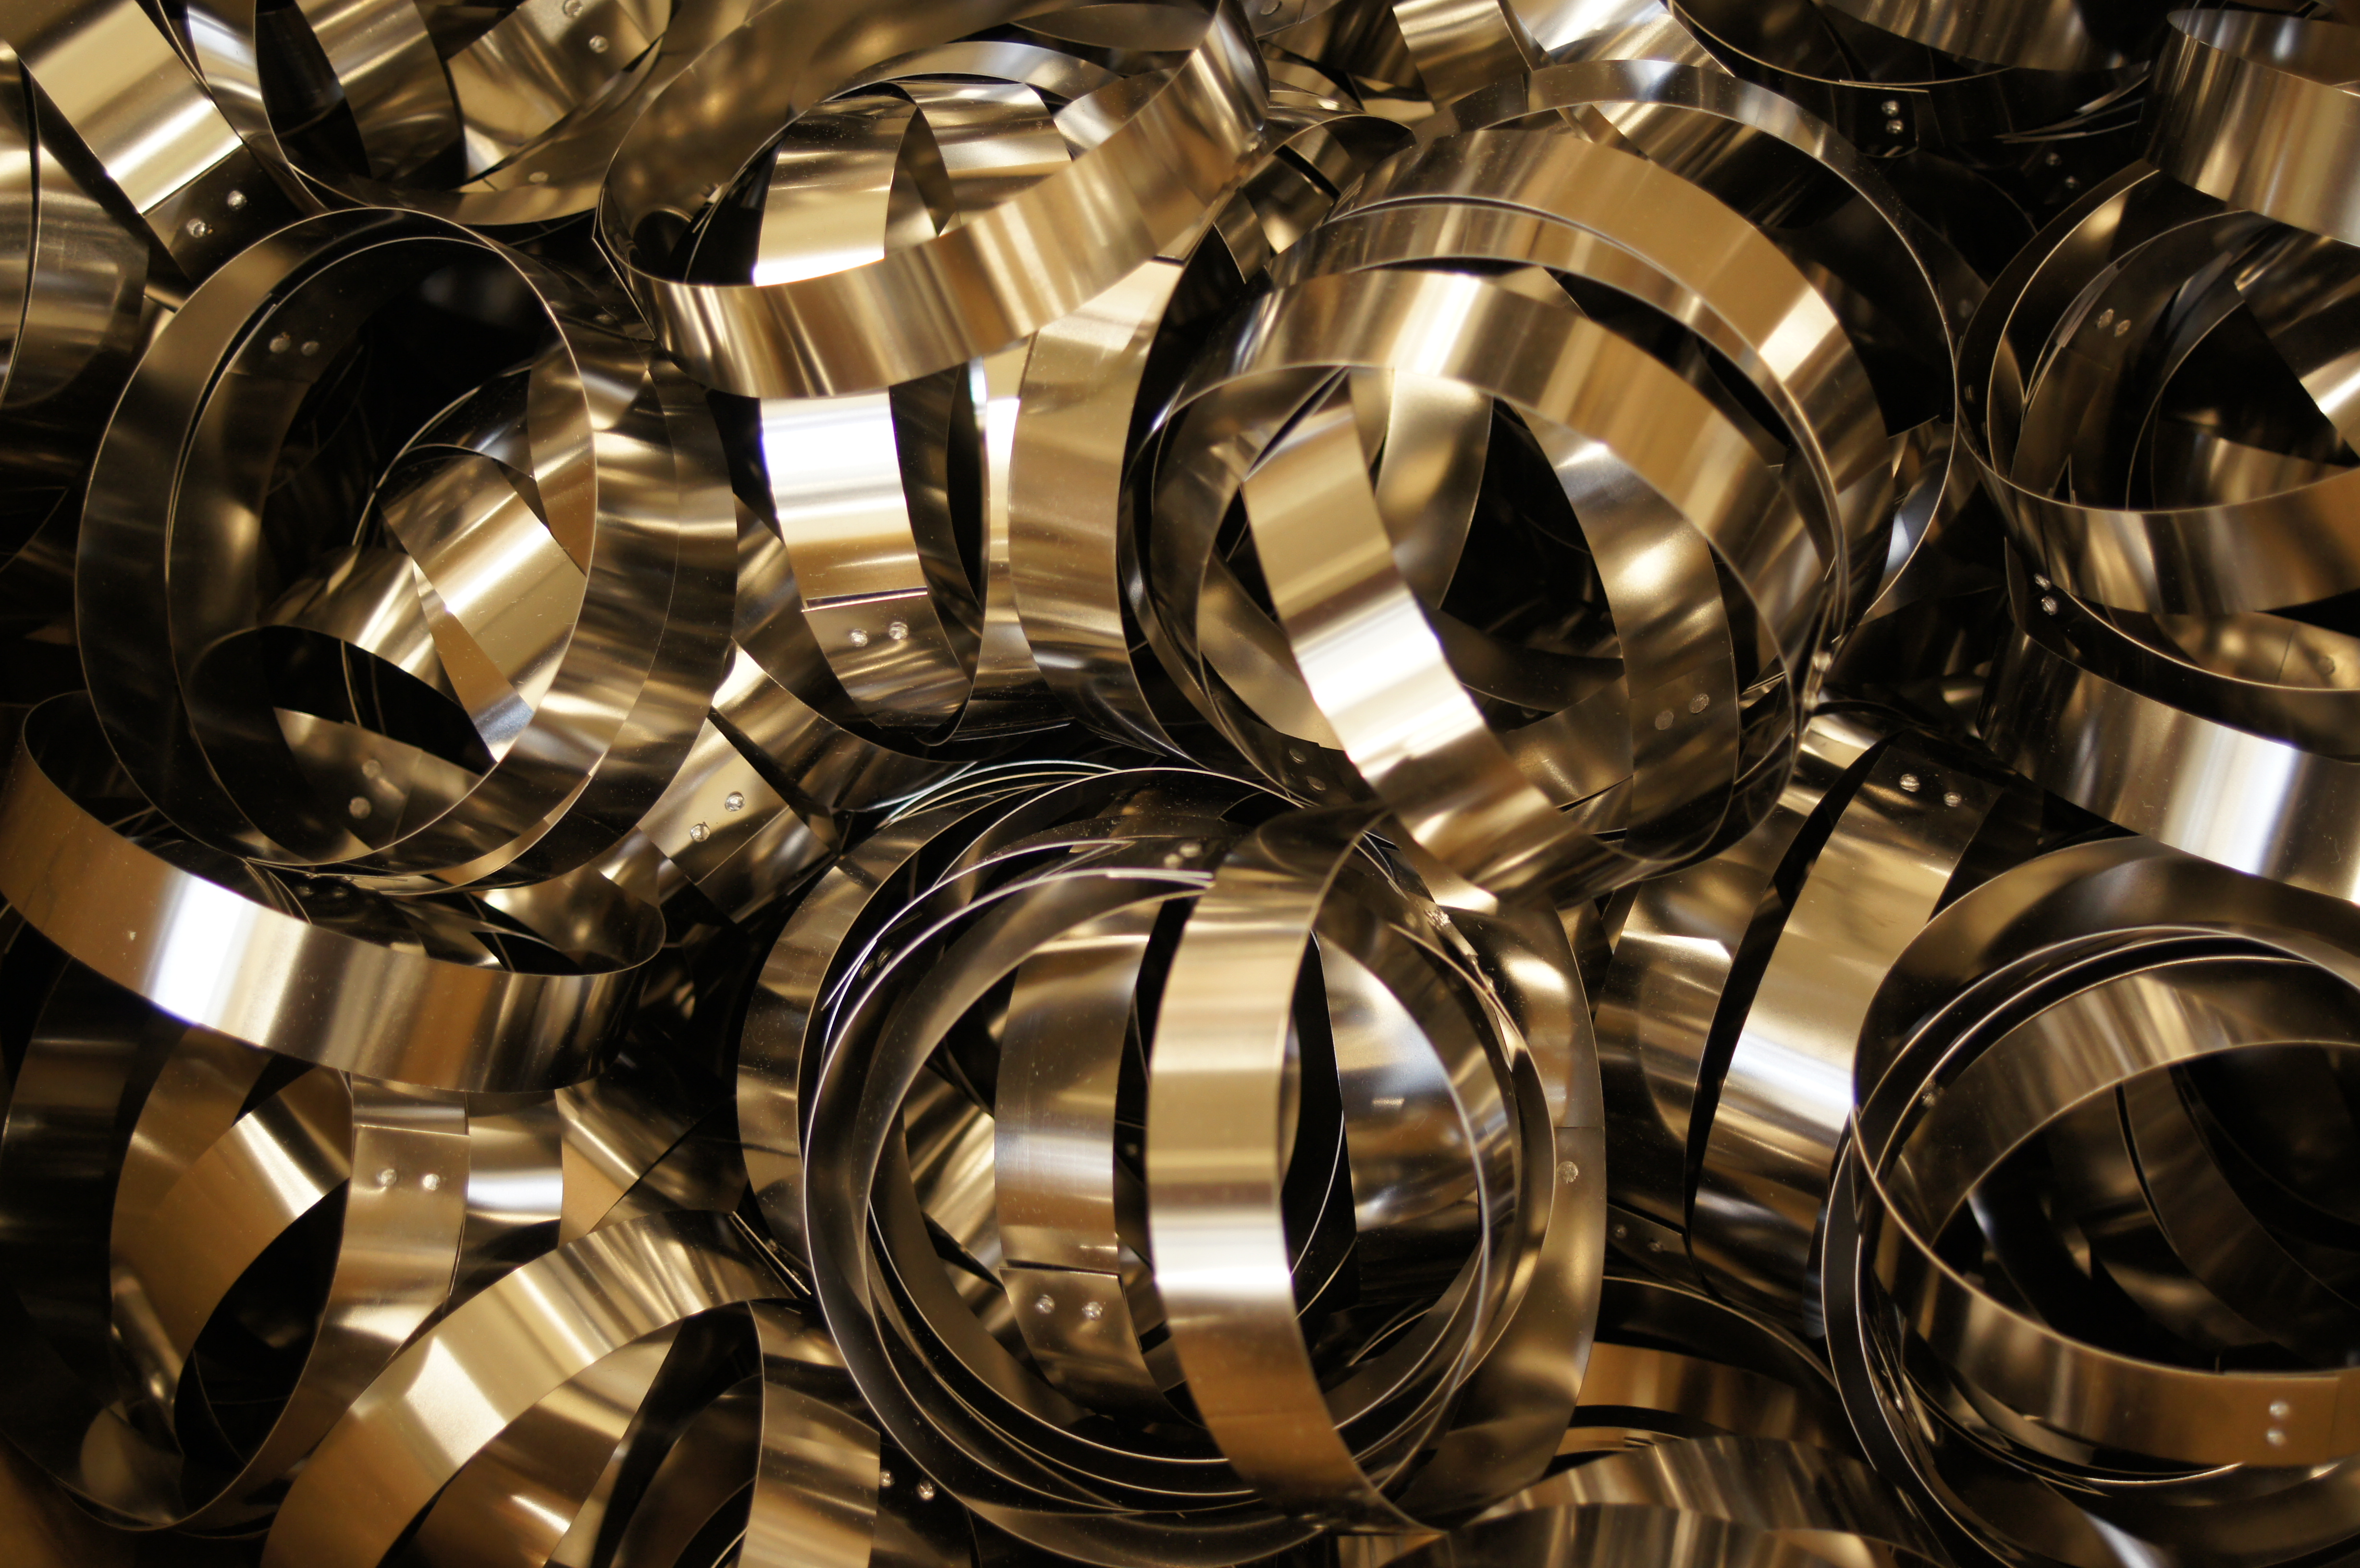
metal, element, background, automotive tire, automotive lighting, automotive design, motor vehicle, rim, line, font, mass production, automotive wheel system, nickel, symmetry, auto part, pattern, circle, audio equipment, spoke, machine, aluminium, event, glass, engineering, fashion accessory, steel, art, plastic, titanium, service, still life photography, monochrome, personal protective equipment, brass